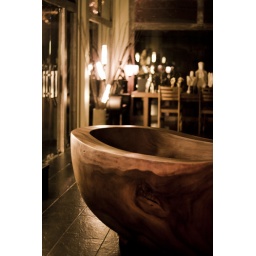
wooden bathtub in bali